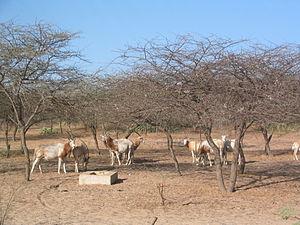
La réserve de Guembeul est une réserve naturelle privée du Sénégal, située à 5 km au sud de Saint-Louis, en direction de Louga.
Cet article recense les zones humides du Sénégal concernées par la convention de Ramsar.